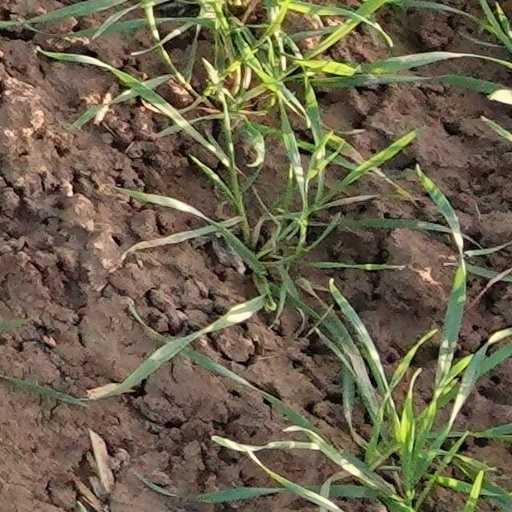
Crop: wheat